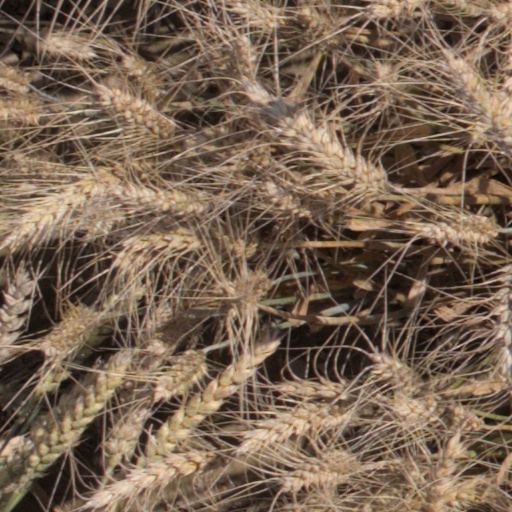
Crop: wheat